Rattanai Songsangchan

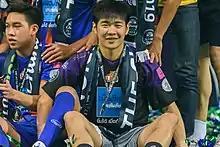

Rattanai Songsangchan (born 10 June 1995) simply known as Pure is a Thai professional footballer who plays as a goalkeeper for Thai League 1 club PT Prachuap.